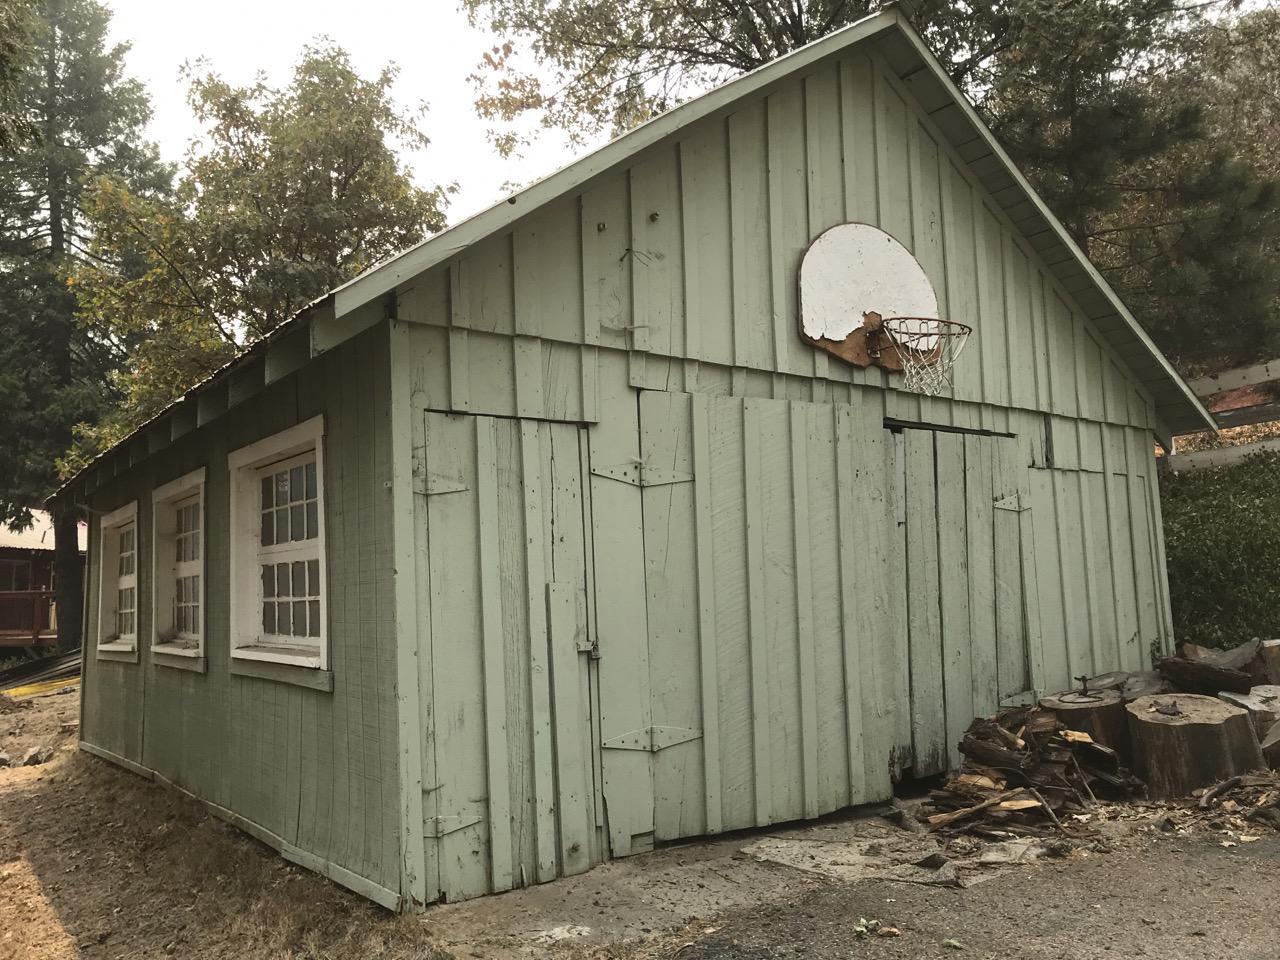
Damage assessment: no_damage